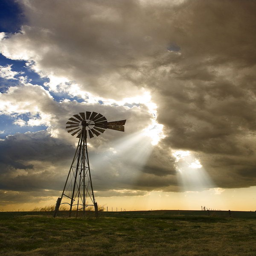
# beautiful # clouds windmills , turning slowly in the breeze to water the herd and flock .